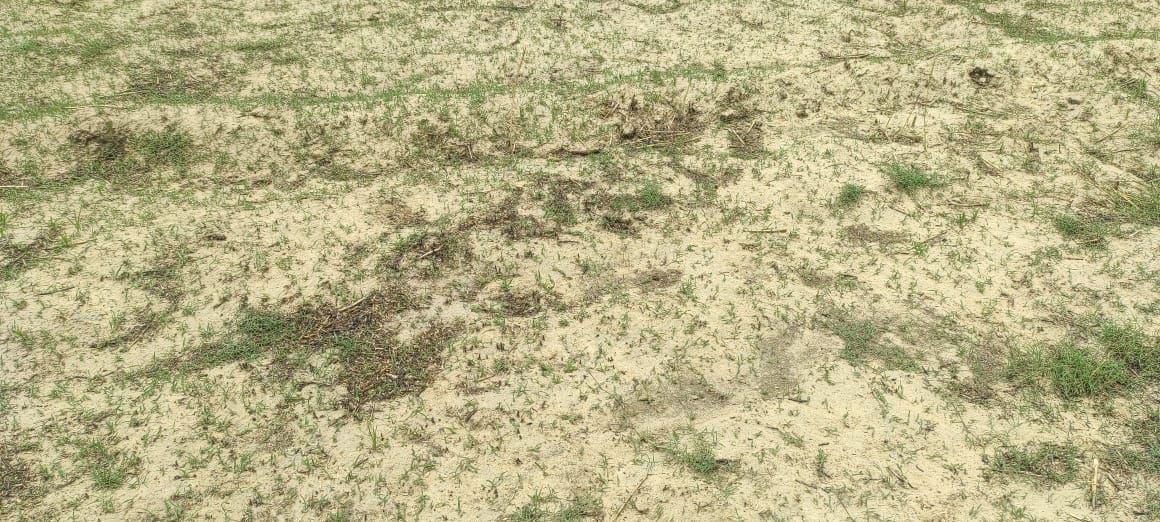
Soil type: Alluvial soil